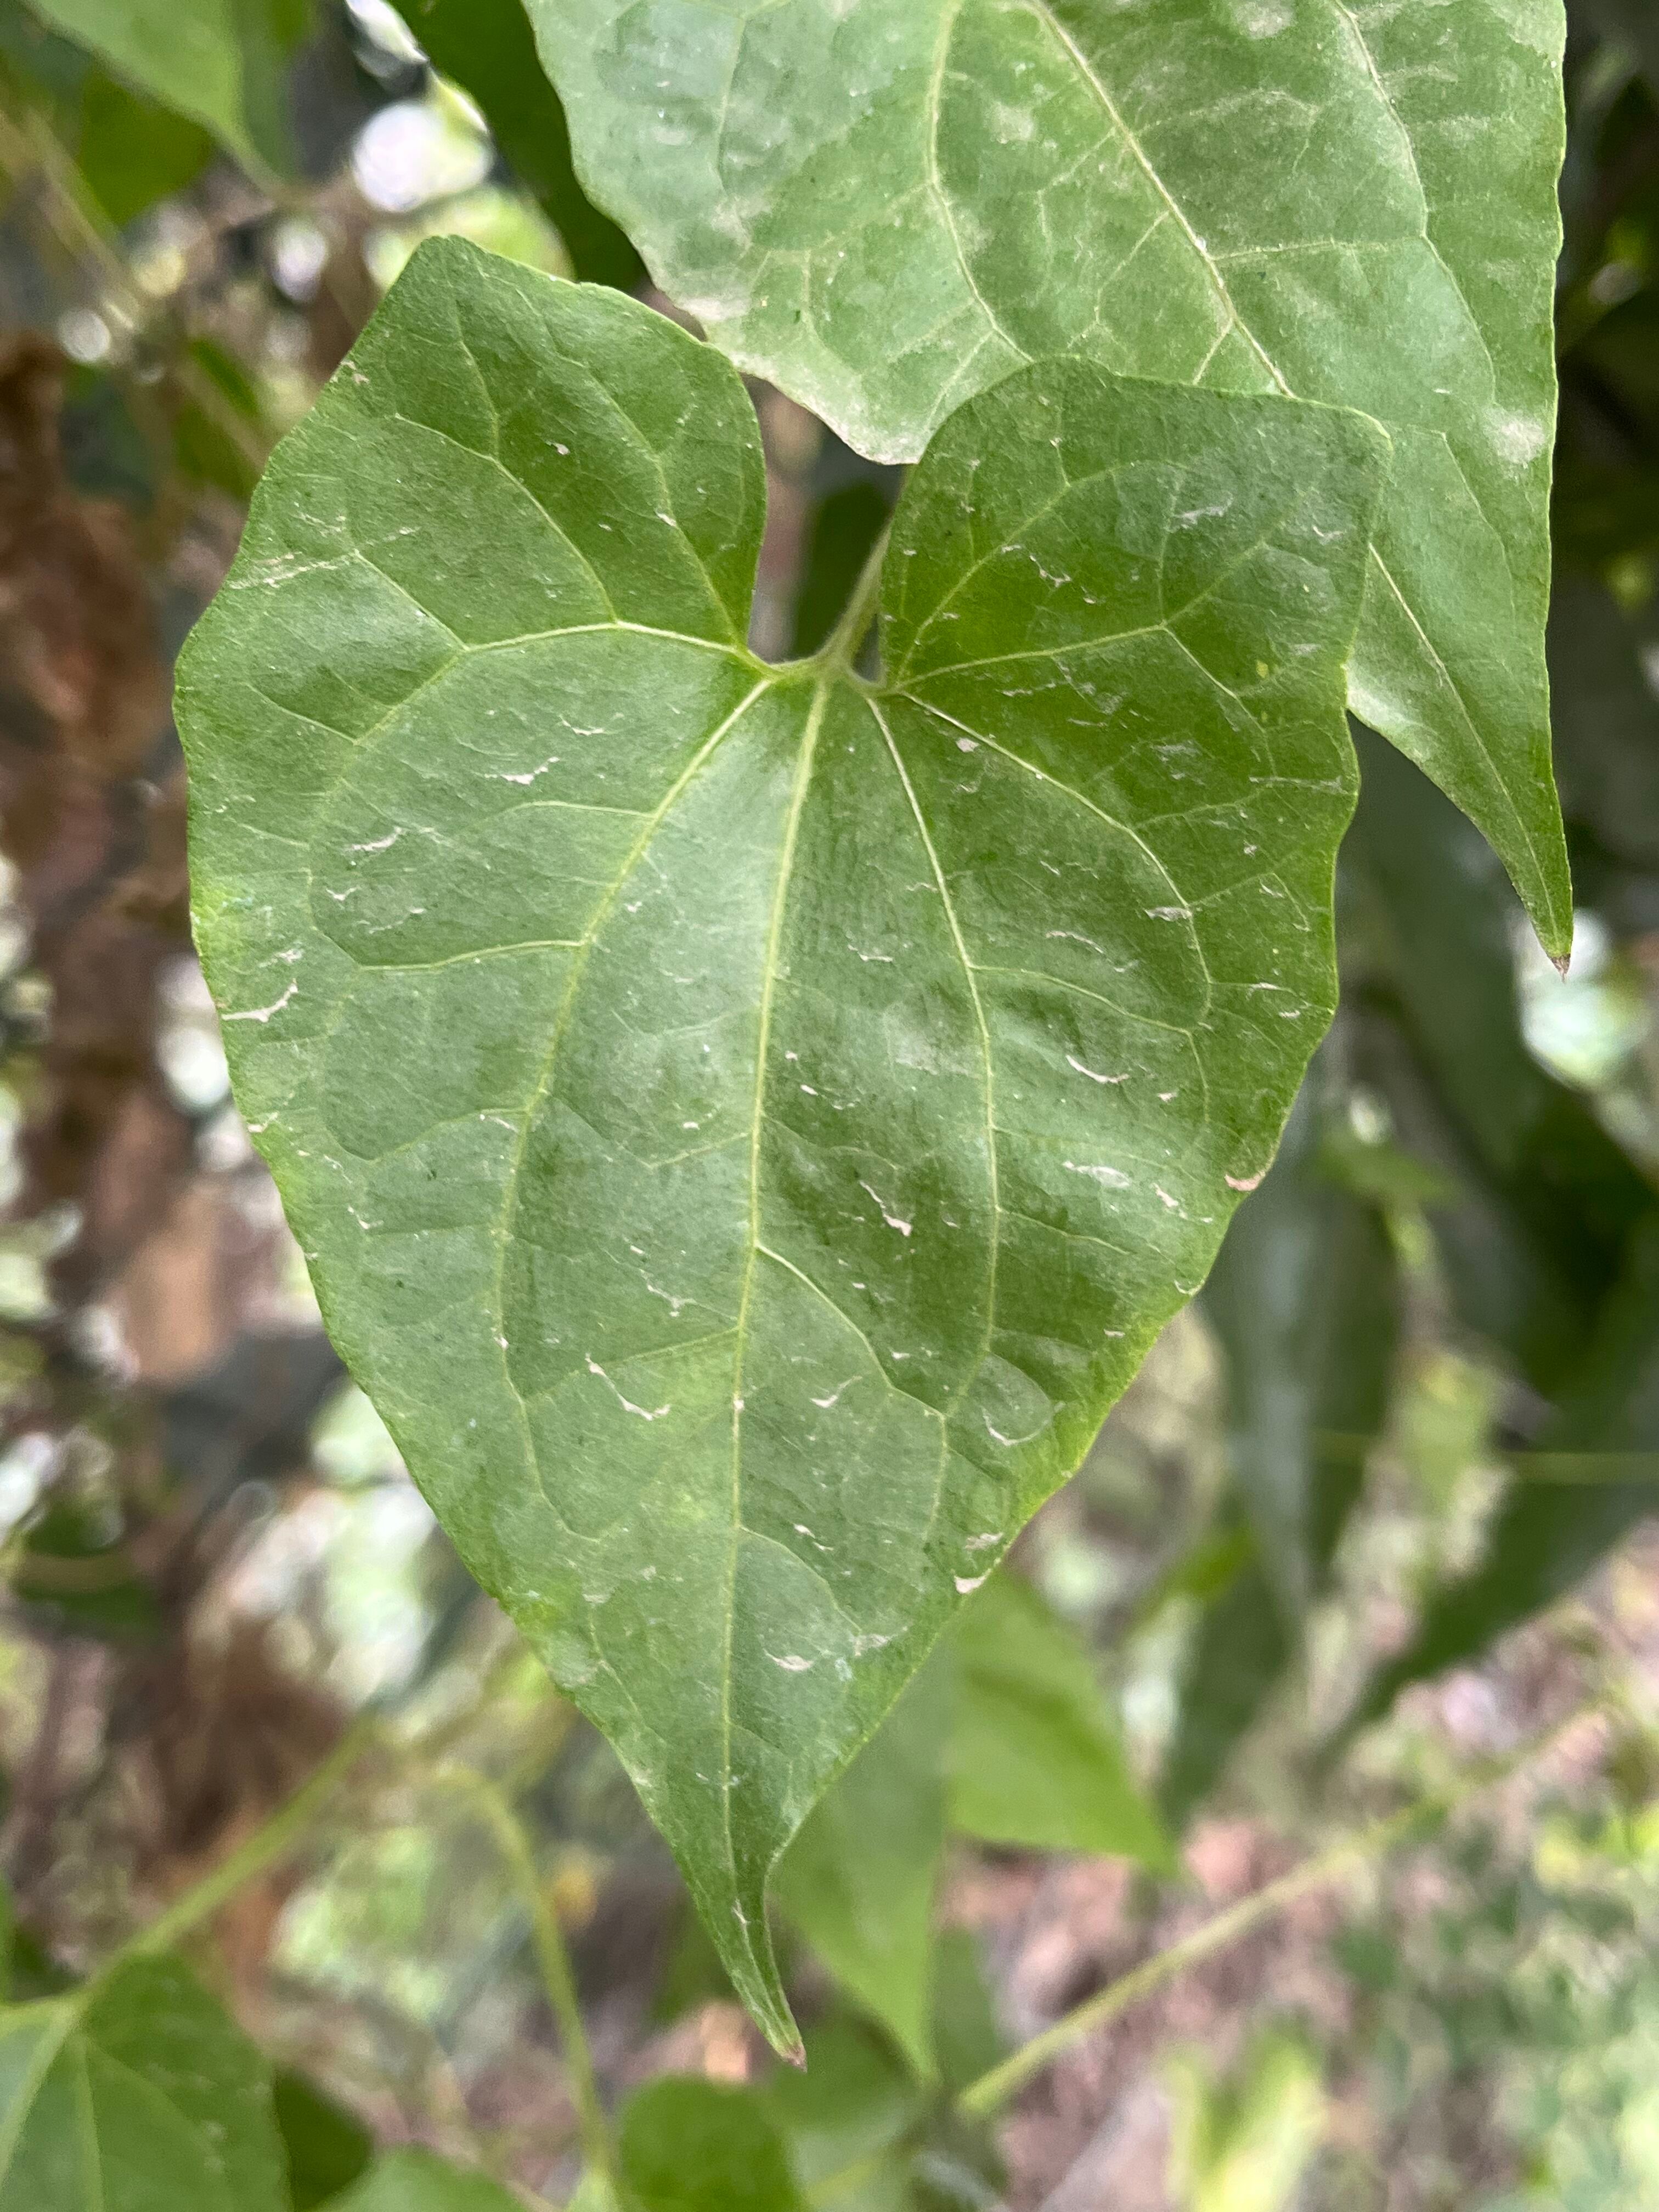
Plant species: mikania-micrantha